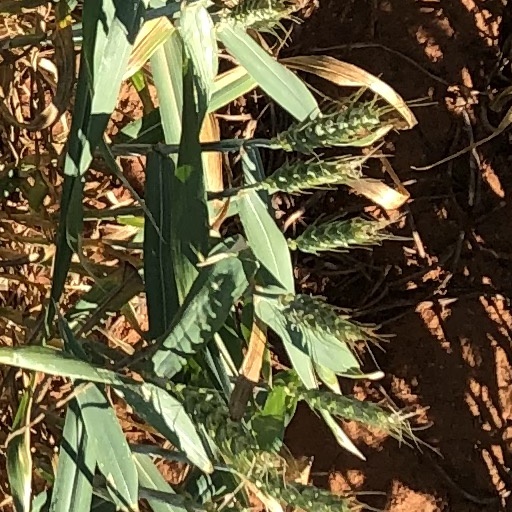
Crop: wheat